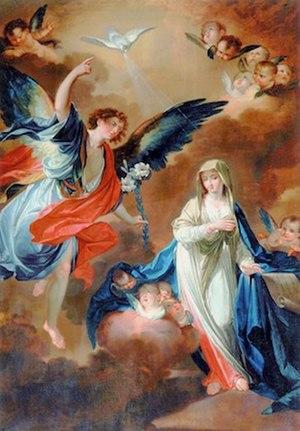
Tableau peint par le peintre russe Chevelkine (1829). Ce tableau se trouve dans l'église de l'Annonciation de Nice.
L'église de l'Annonciation, communément appelée église Sainte-Rita, est une église baroque située dans le Vieux-Nice au 1 rue de la Poissonnerie. Elle porte également les noms de : chapelle Saint-Jaume, chapelle Saint-Jacques-le-Majeur, et chapelle Sainte-Rita.